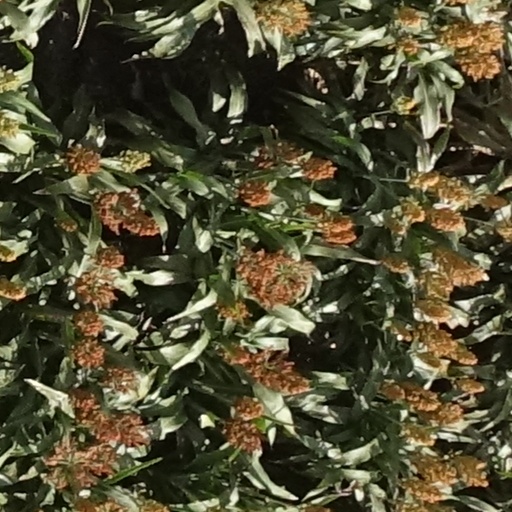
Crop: sorghum